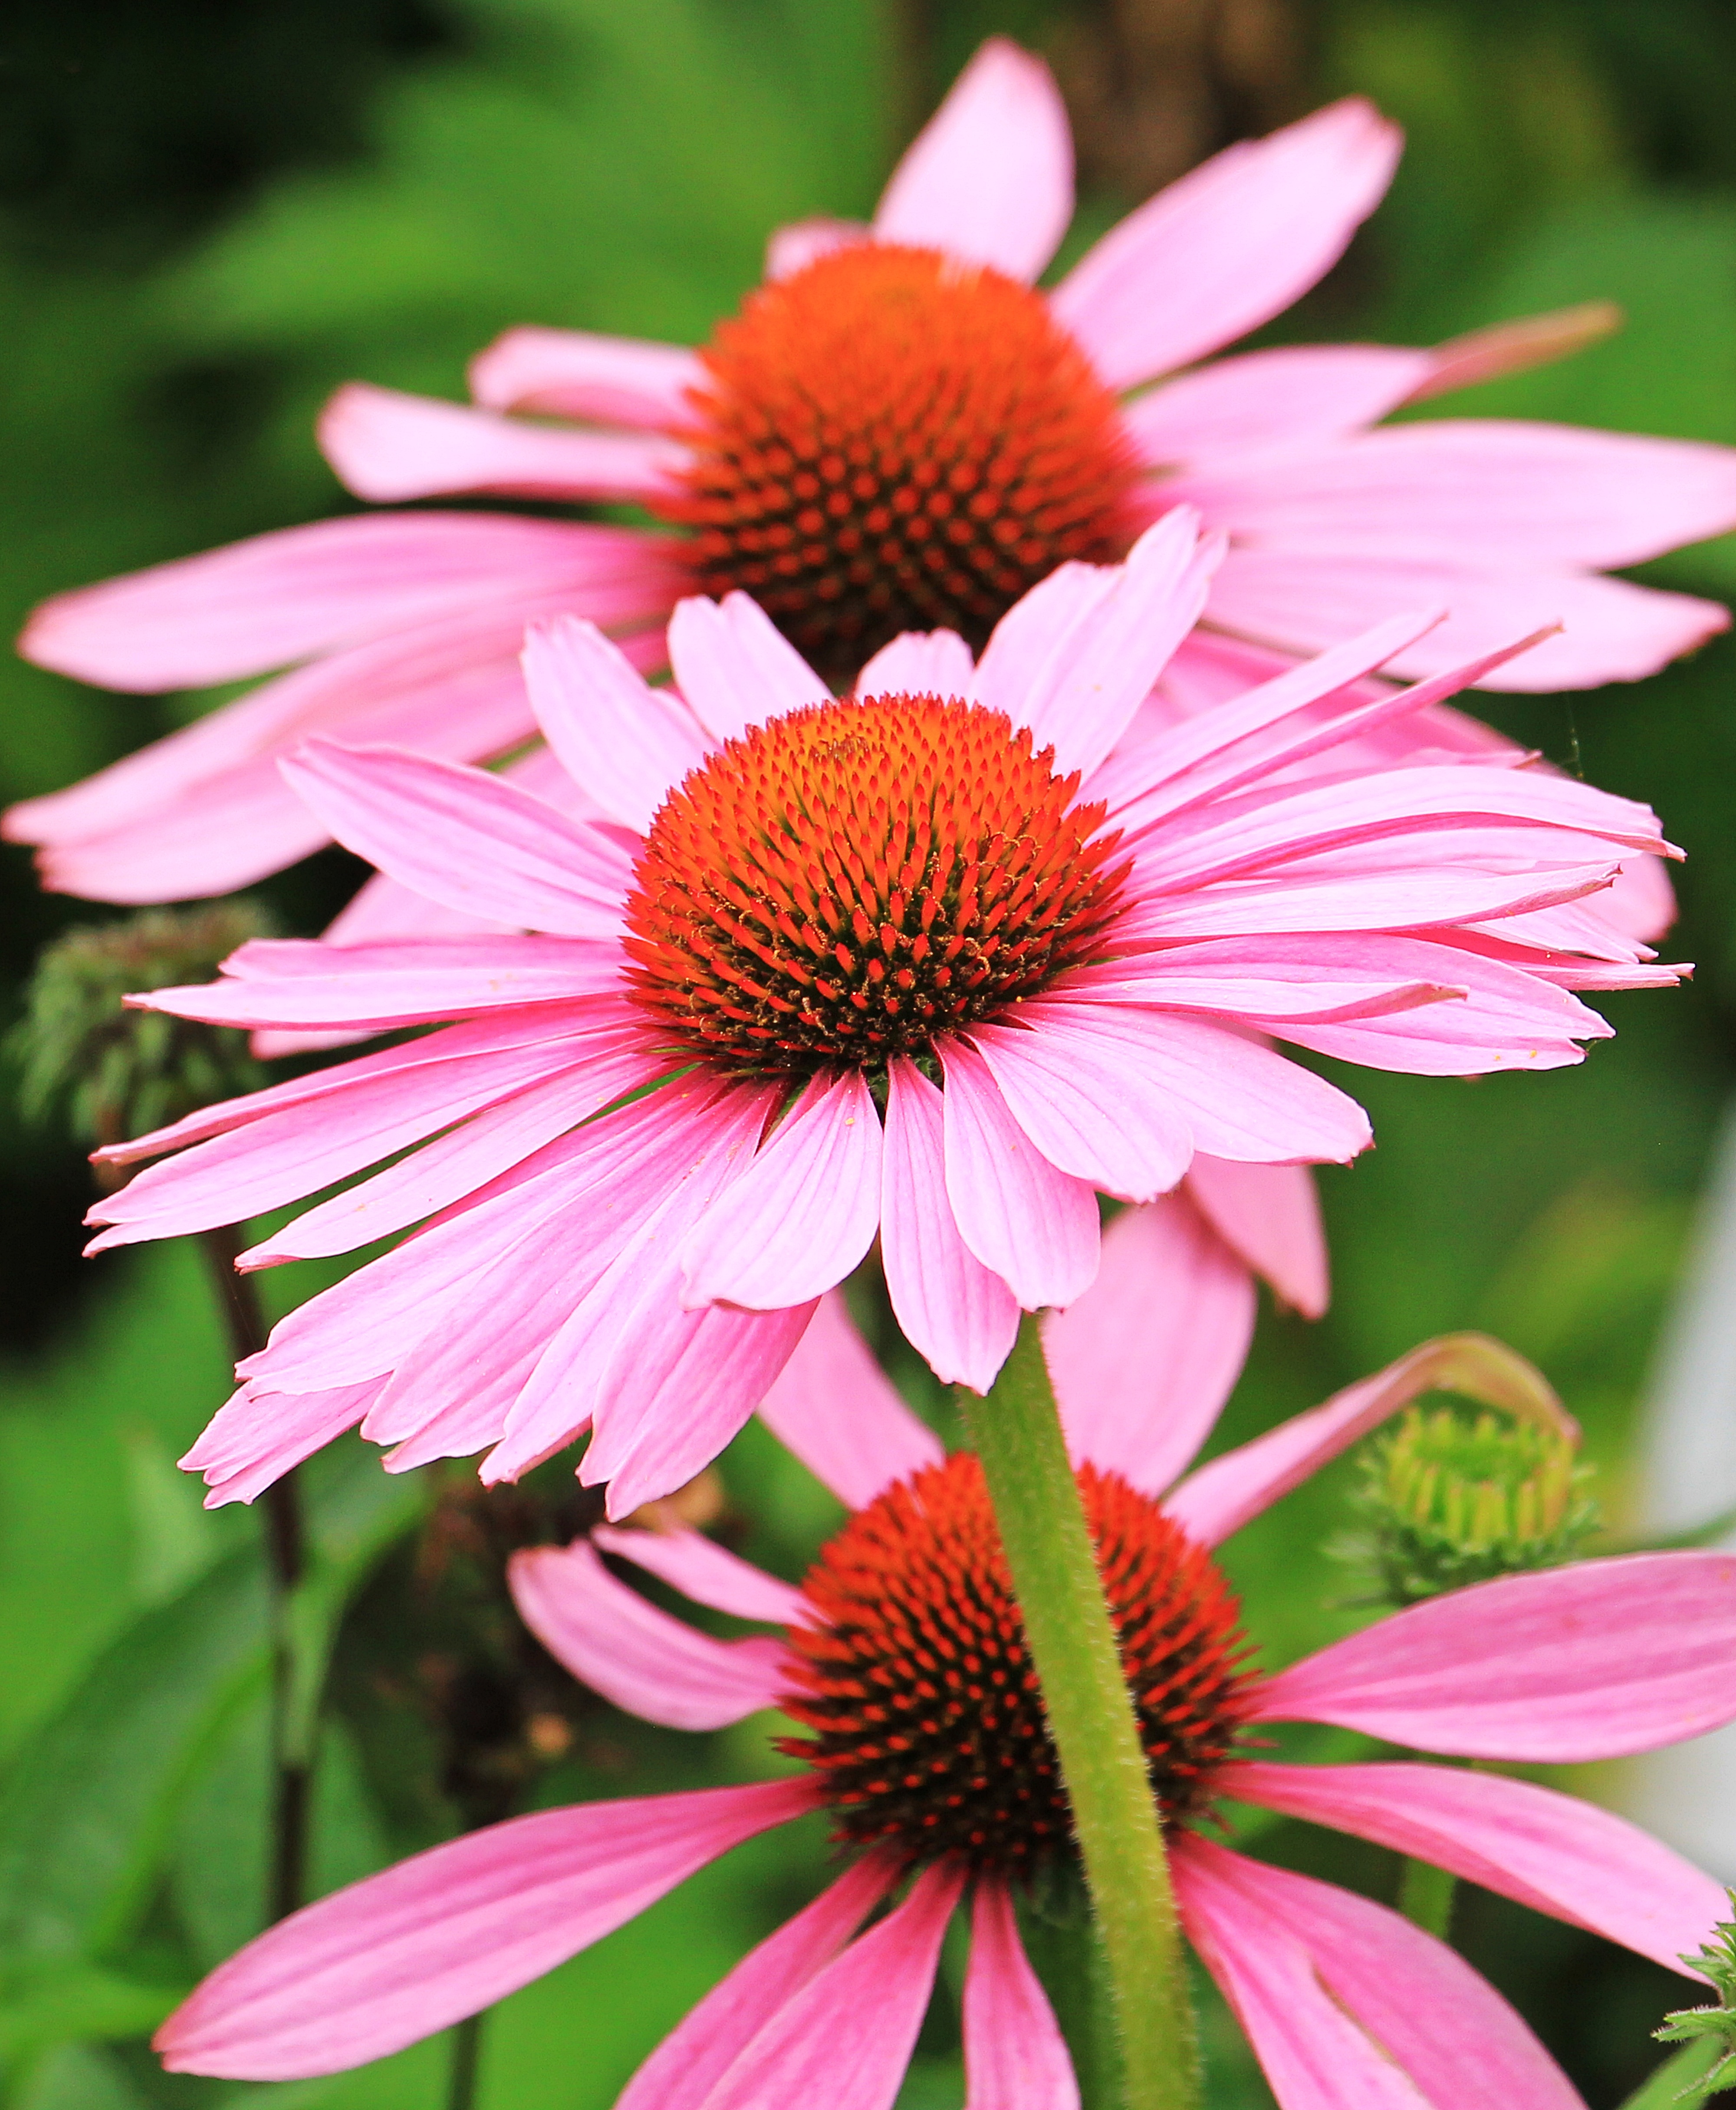
nature, plant, flower, petal, bloom, summer, botany, pink, flora, flowers, close up, coneflower, beautiful, echinacea, composites, macro photography, ornamental plant, pink flowers, garden plant, flowering plant, daisy family, tiresome, sun hats, hedgehog heads, hedgehog heads pink, translucent sun hats, sun hats pink, annual plant, land plant